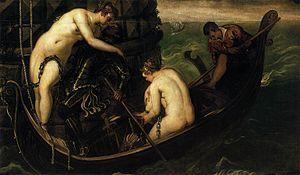
Arsinoé IV, née en -68 ou -67, morte en -41, plus jeune fille de Ptolémée XII Néos Dionysos, est la sœur cadette de Bérénice IV, Ptolémée XIII, Cléopâtre VII et Ptolémée XIV de la dynastie lagide.